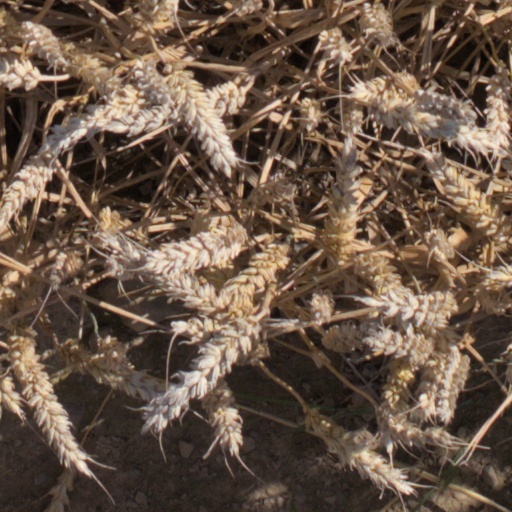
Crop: wheat